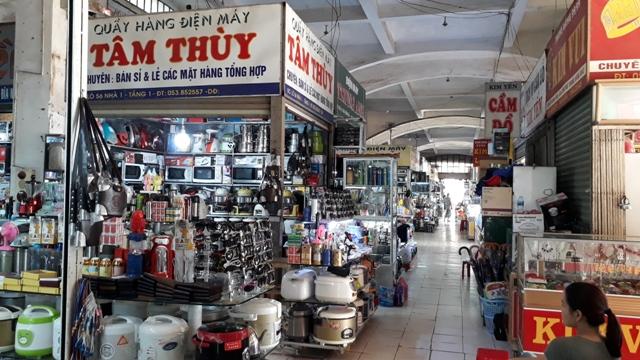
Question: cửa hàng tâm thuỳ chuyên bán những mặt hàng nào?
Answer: cửa hàng tâm thuỳ chuyến bán các mặt hàng điện máy